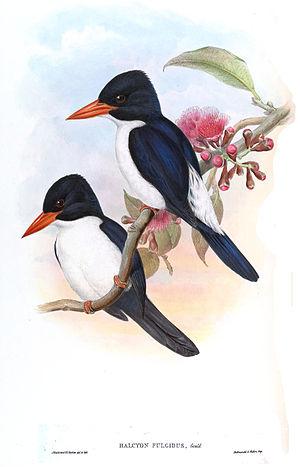
Le Martin-chasseur étincelant est une espèce d'oiseau de la famille des Alcedinidae, l'unique représentante du genre Caridonax.